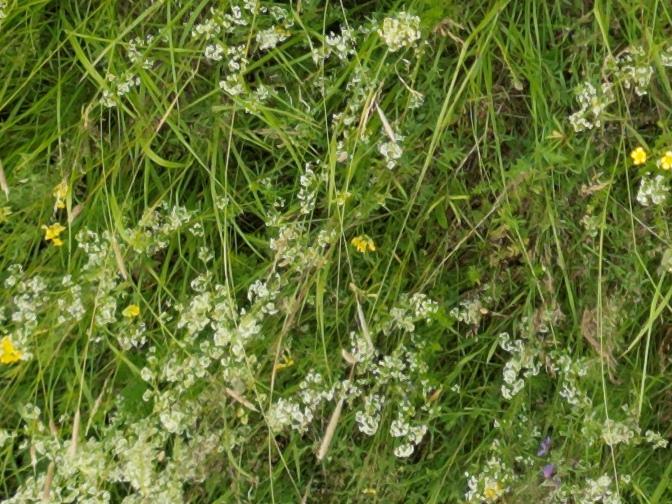
Flowers visible: yarrow flowers, yarrow flowers, yarrow flowers, yarrow flowers, yarrow flowers, yarrow flowers